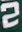
Number: 2